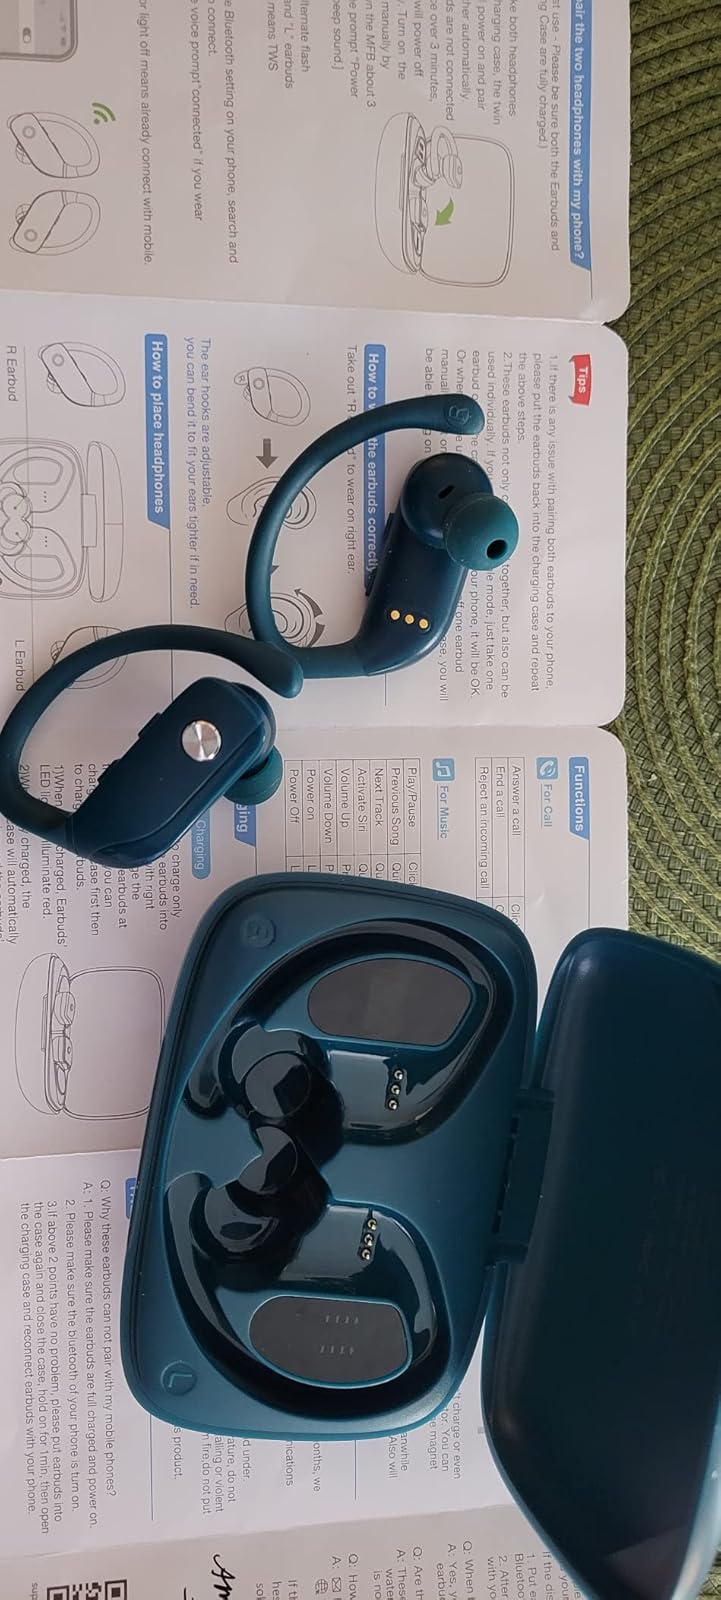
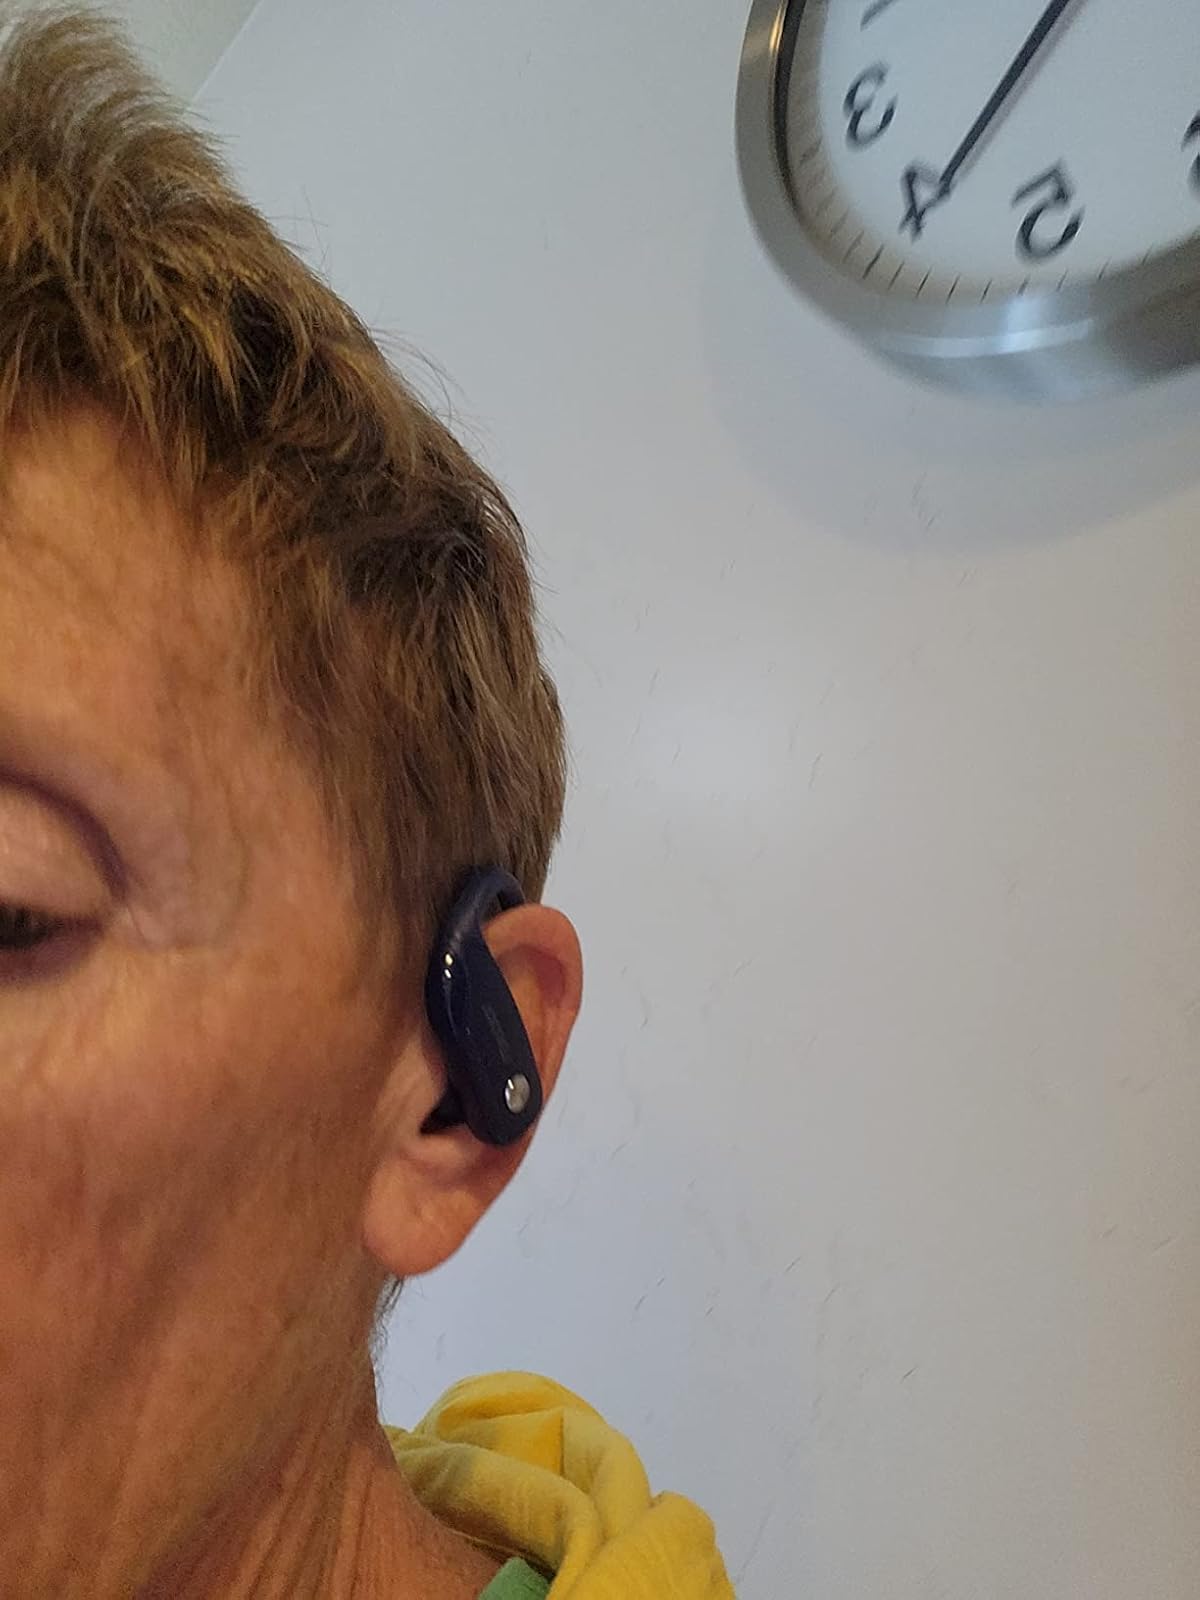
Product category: earbuds
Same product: no